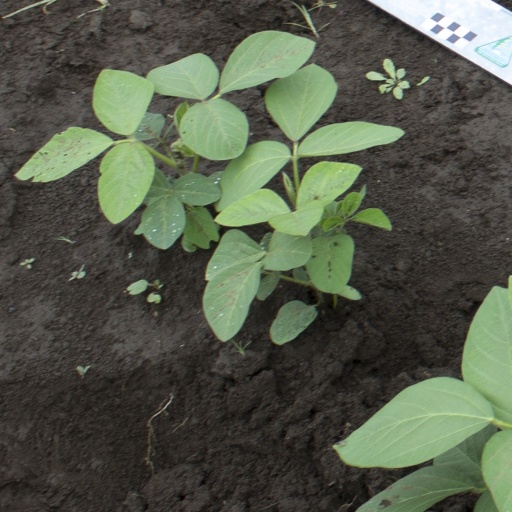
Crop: soybean